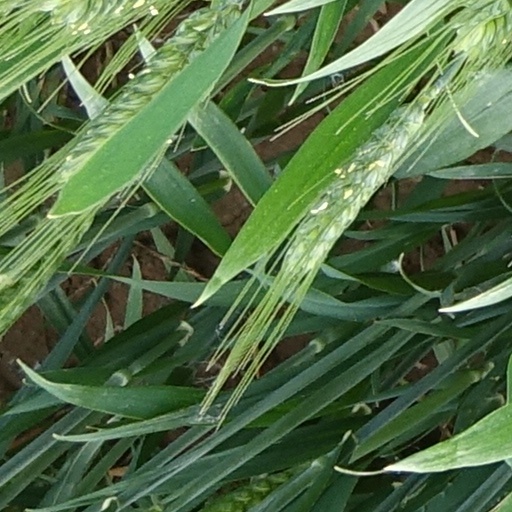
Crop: wheat